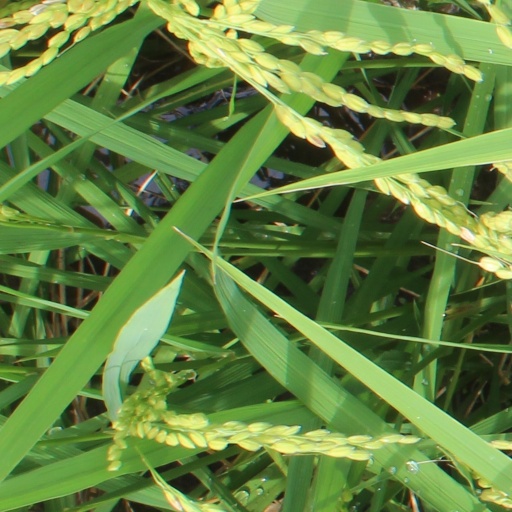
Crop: rice